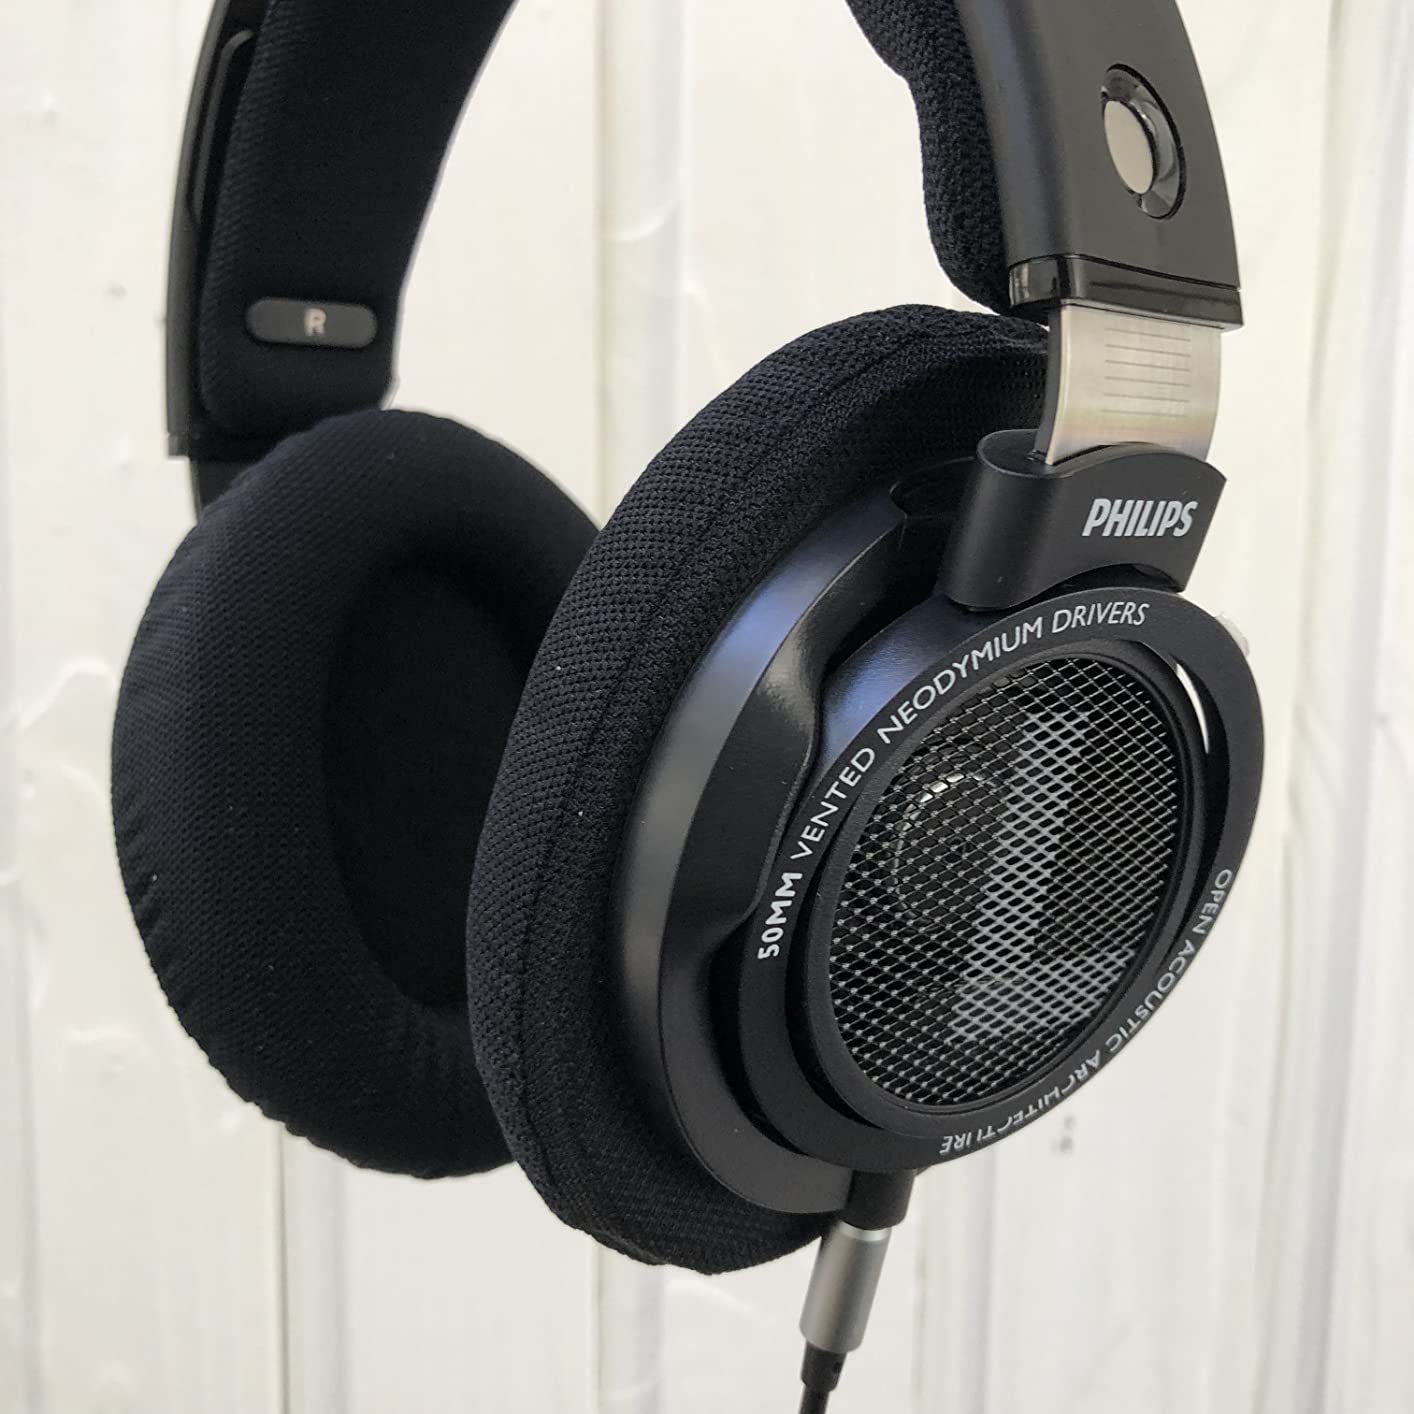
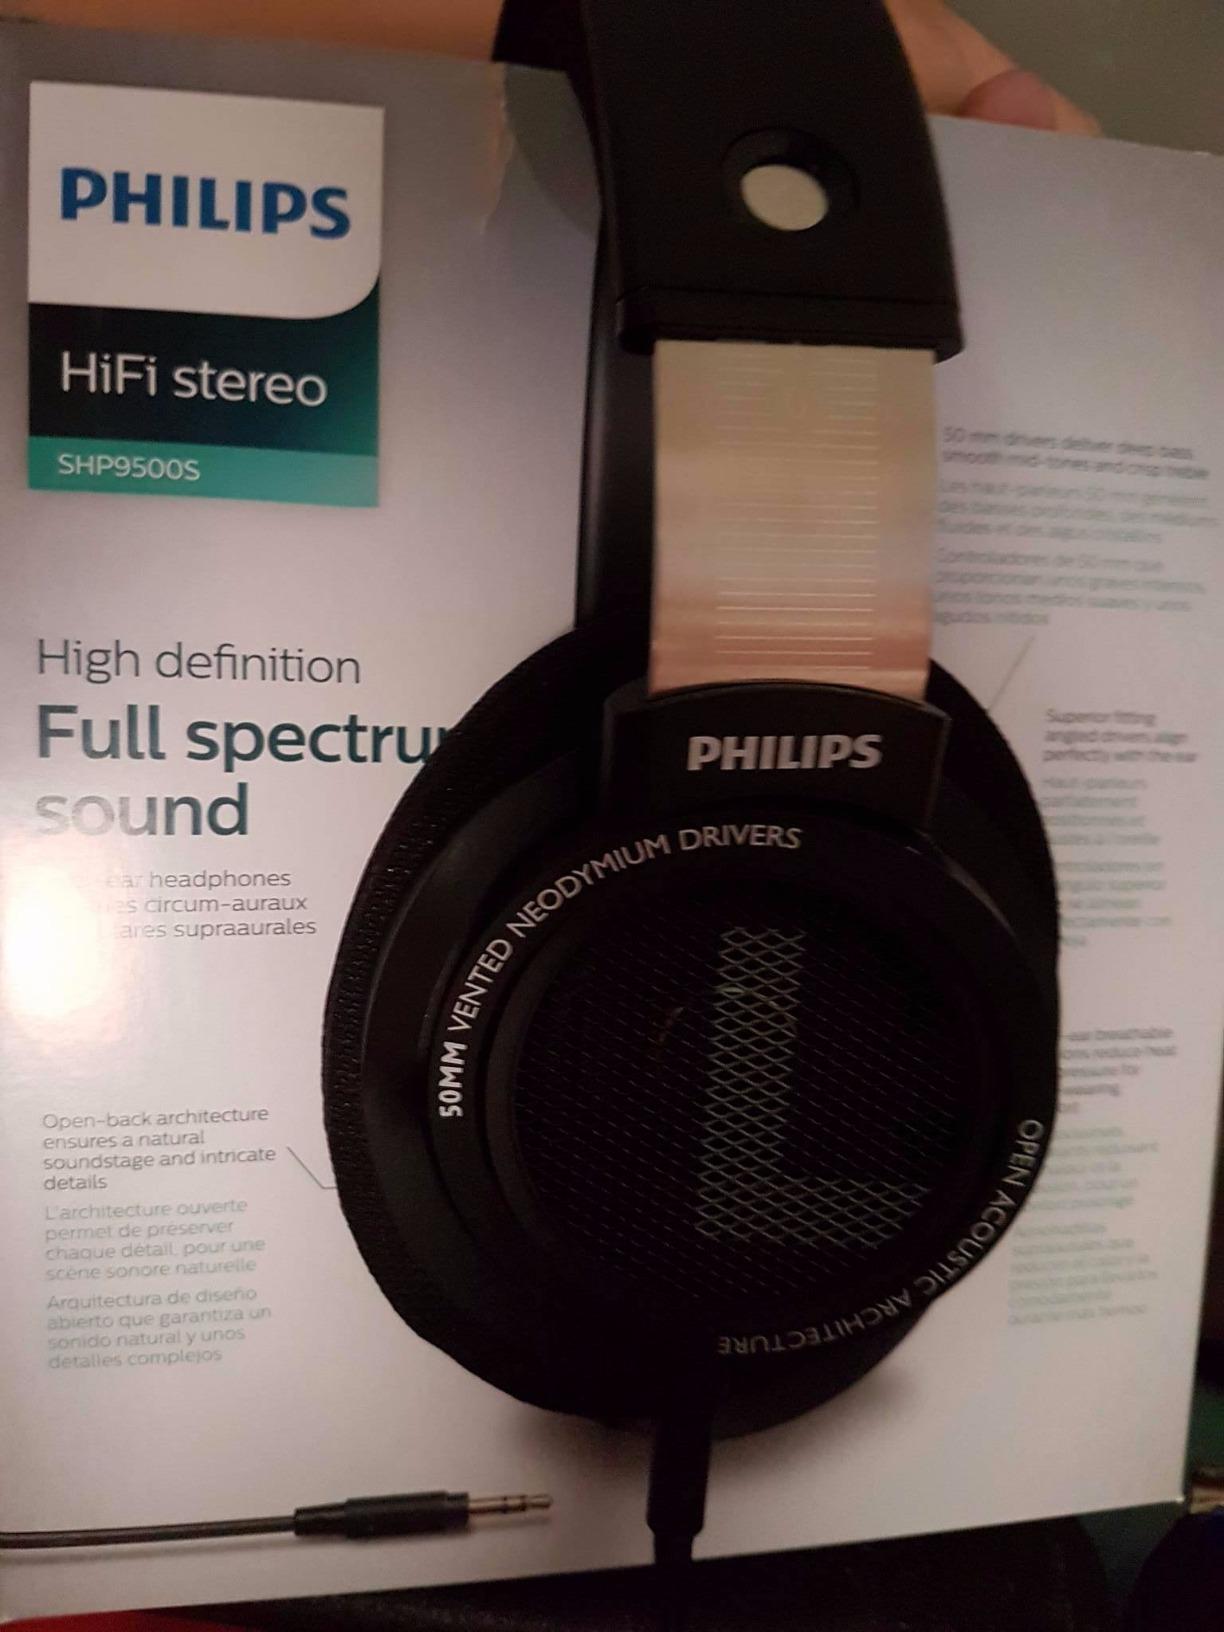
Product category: headphones
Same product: yes